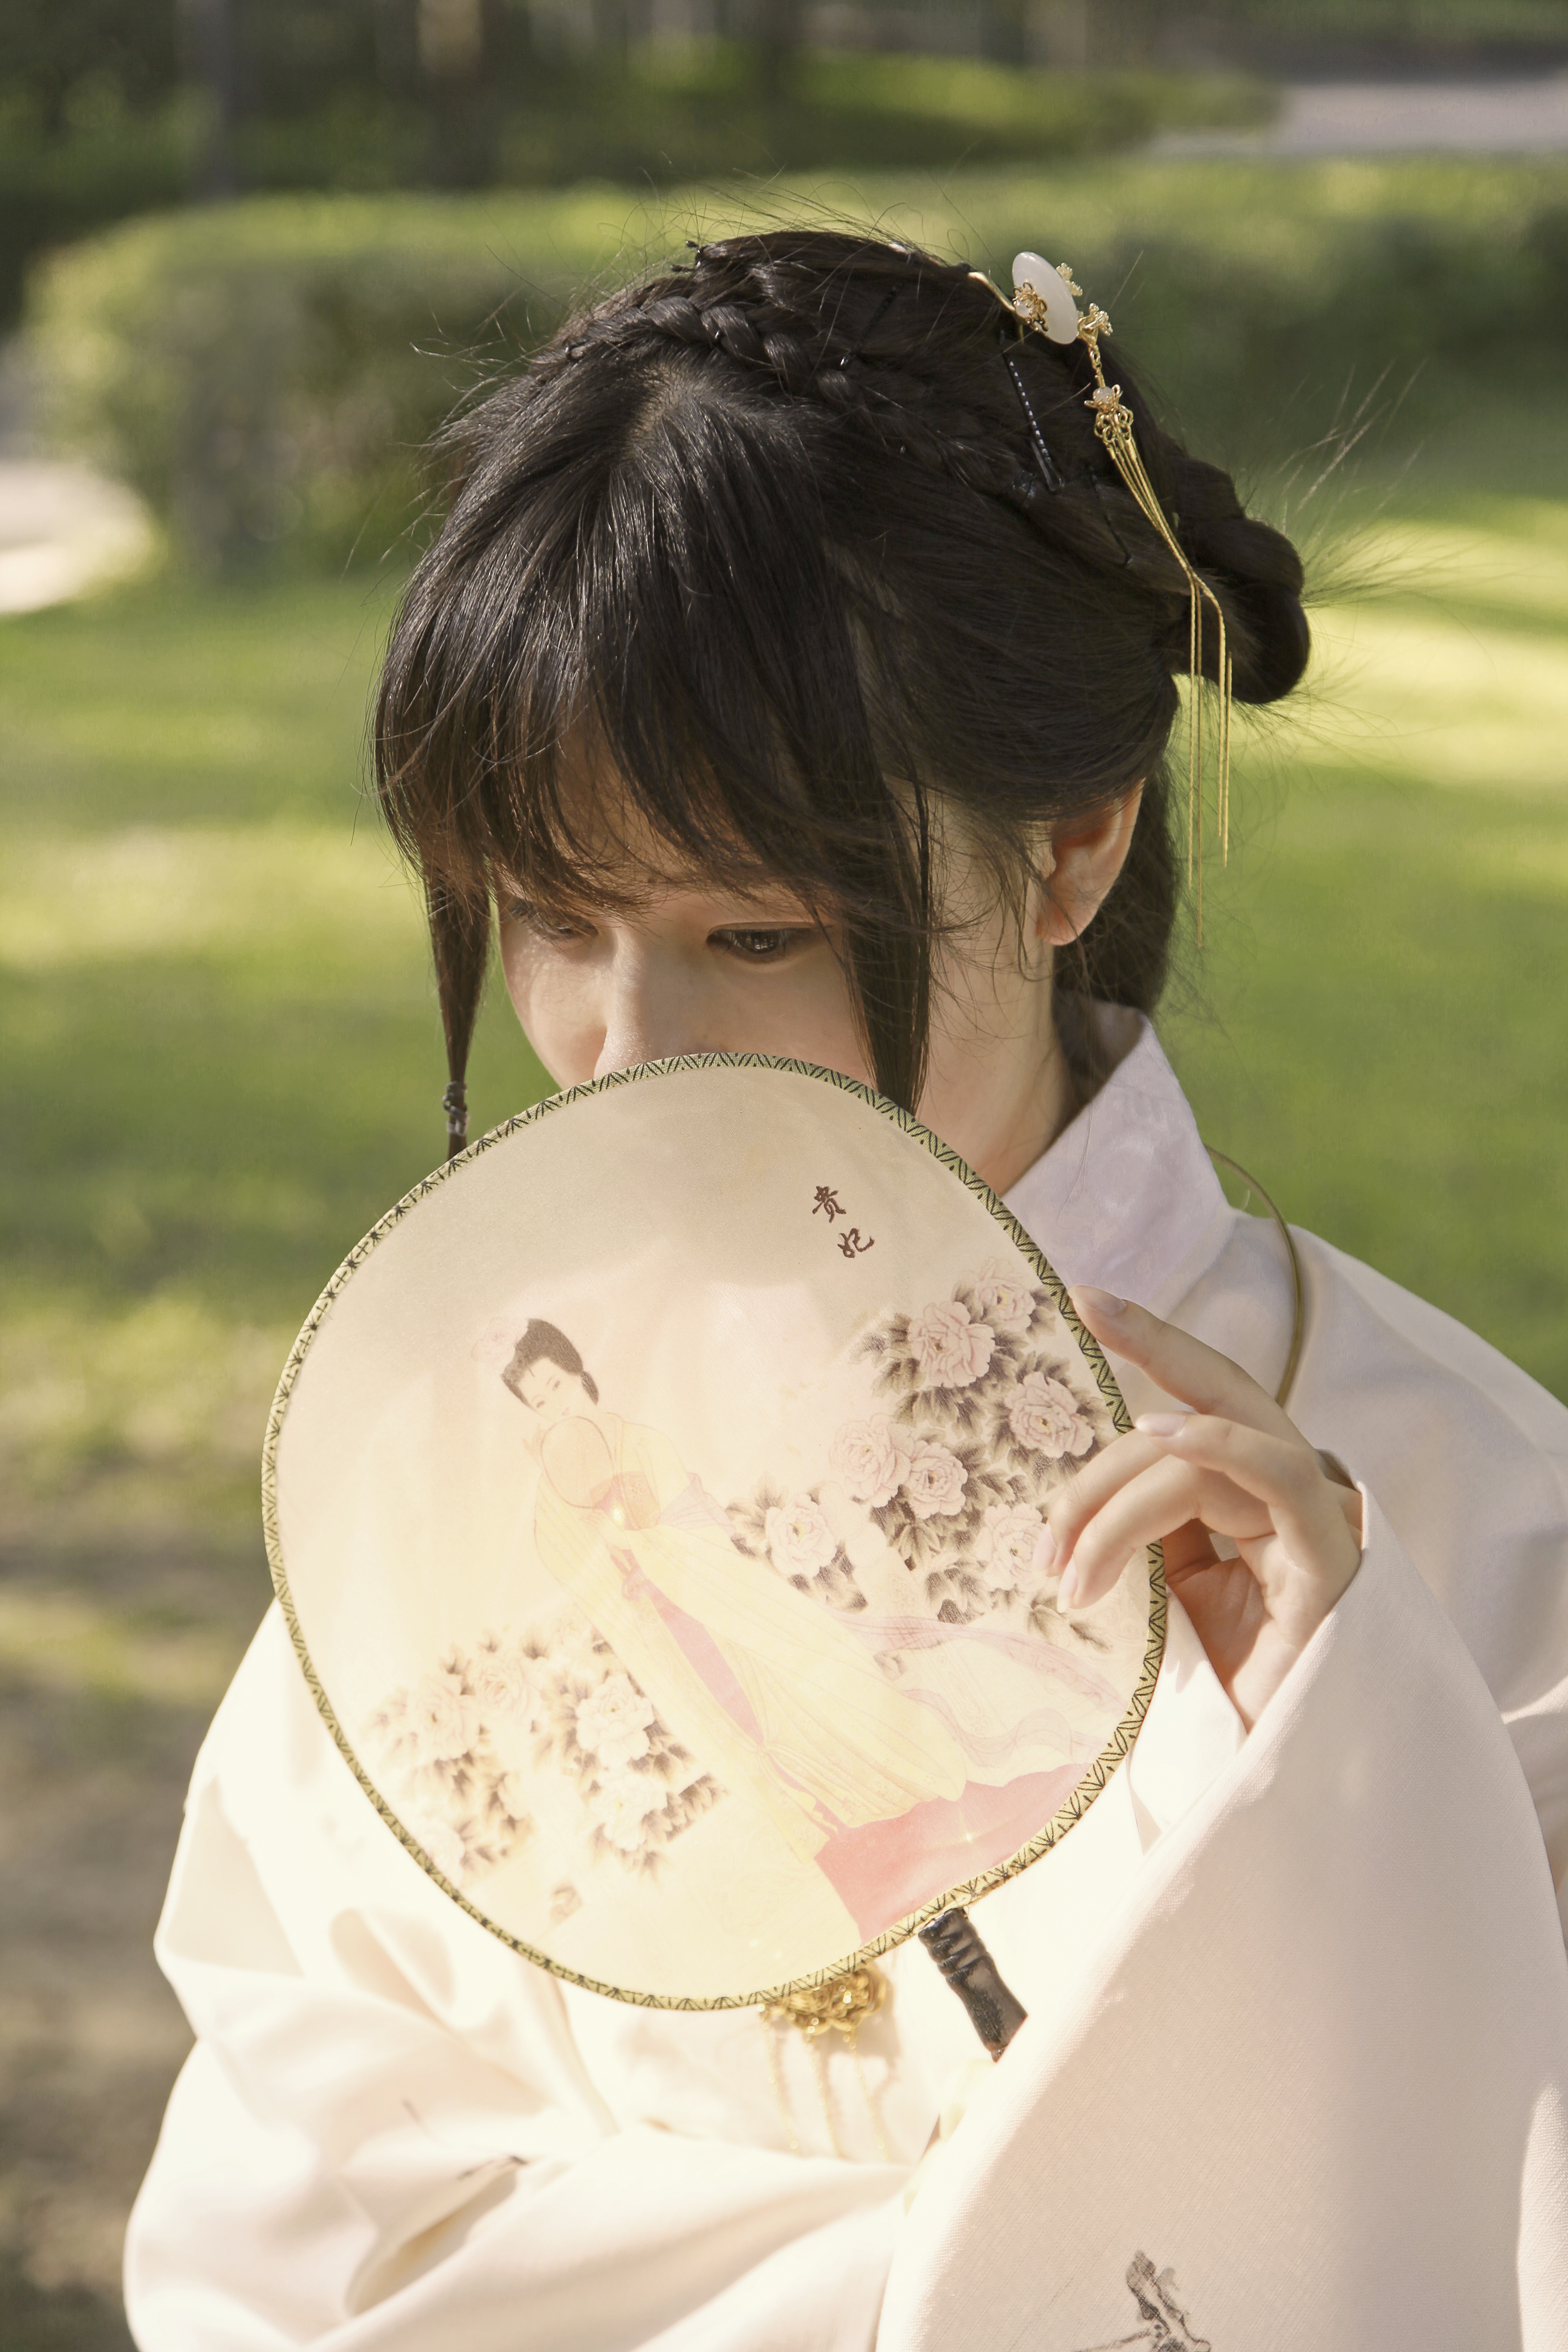
person, girl, woman, white, flower, portrait, spring, romance, asia, clothing, lady, wedding, bride, fan, kimono, ceremony, girls, dress, head, photograph, skin, beauty, costume, china, traditional, antiquity, tone exercises